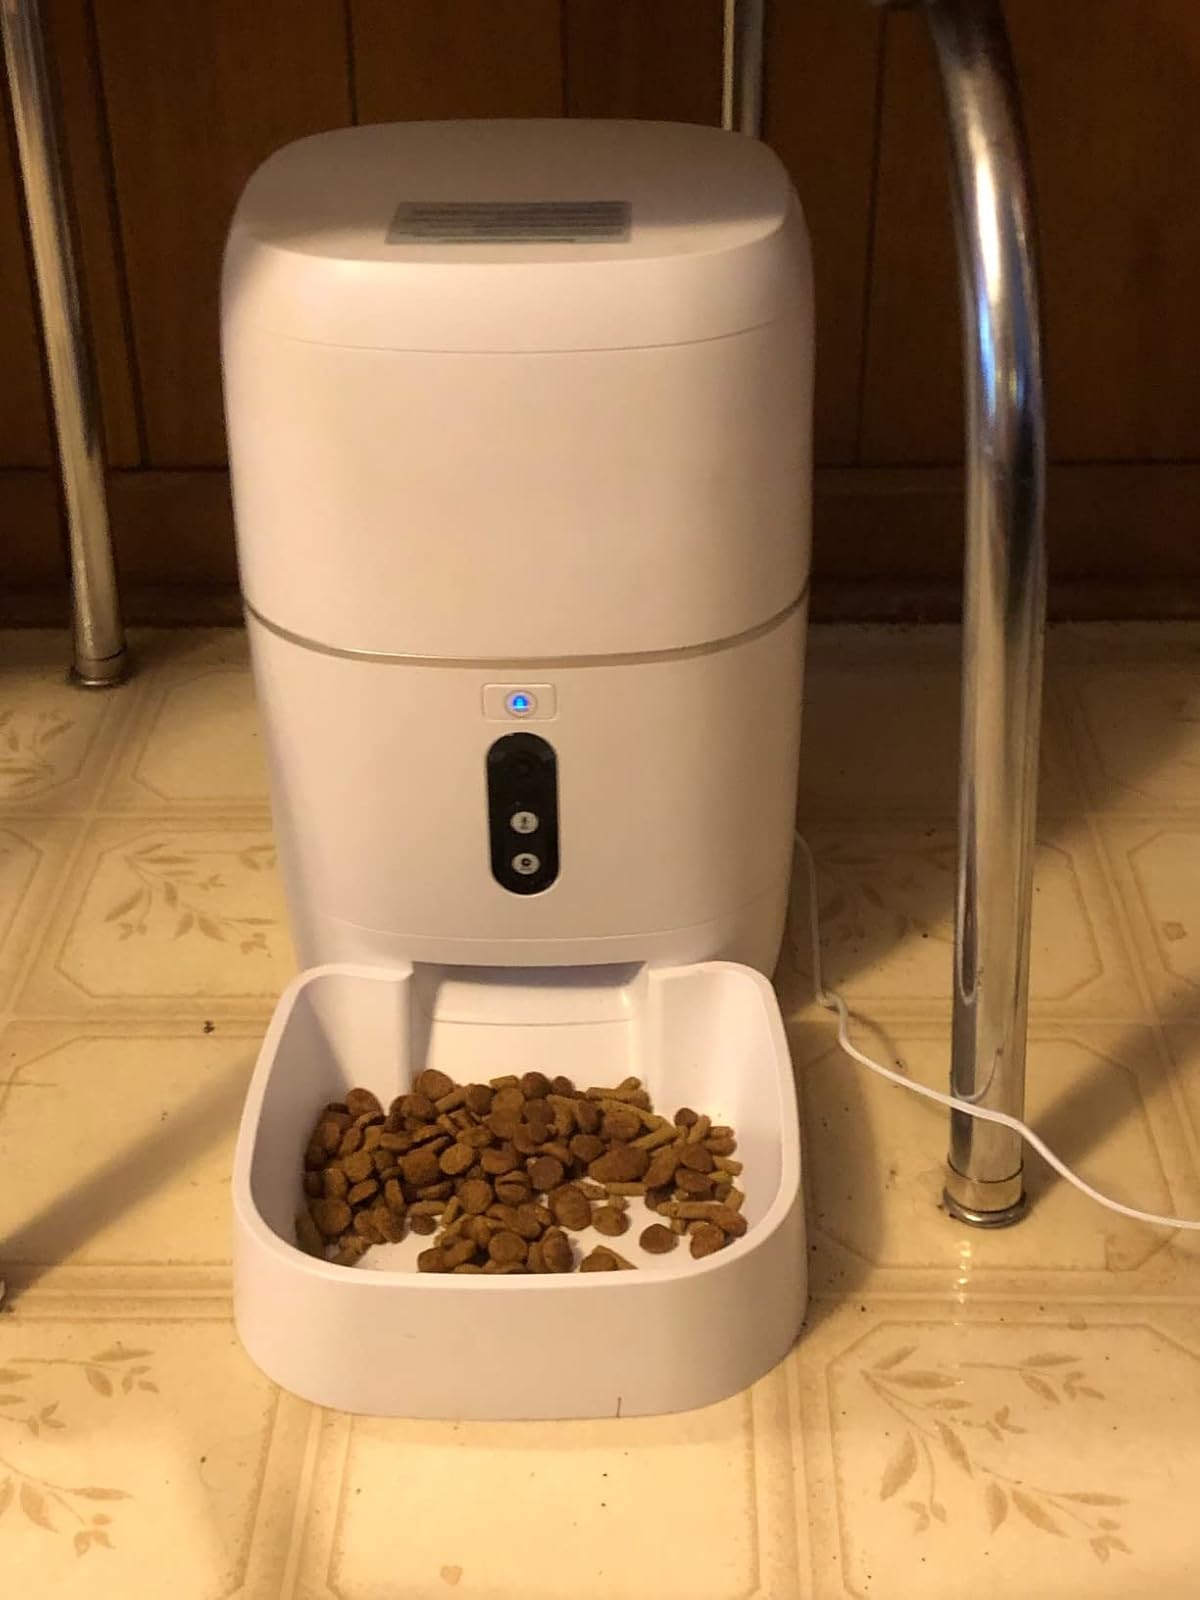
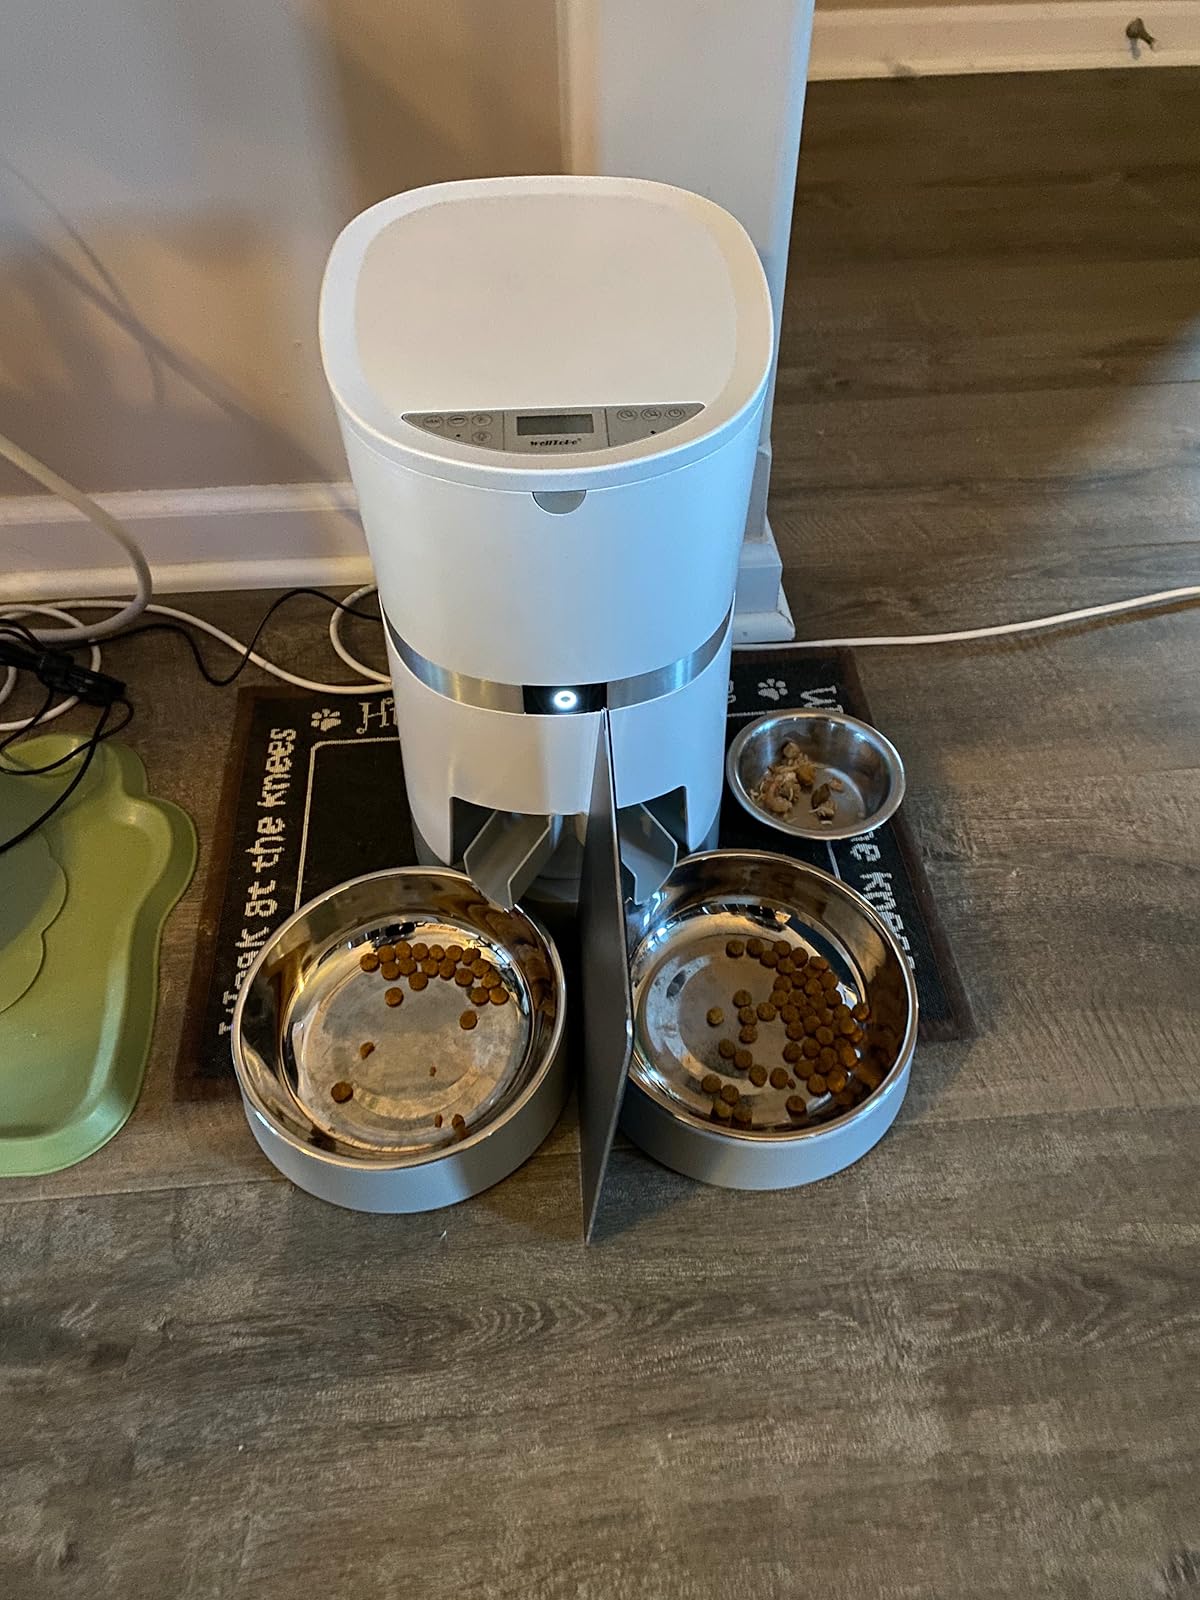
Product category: items_feeder
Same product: no